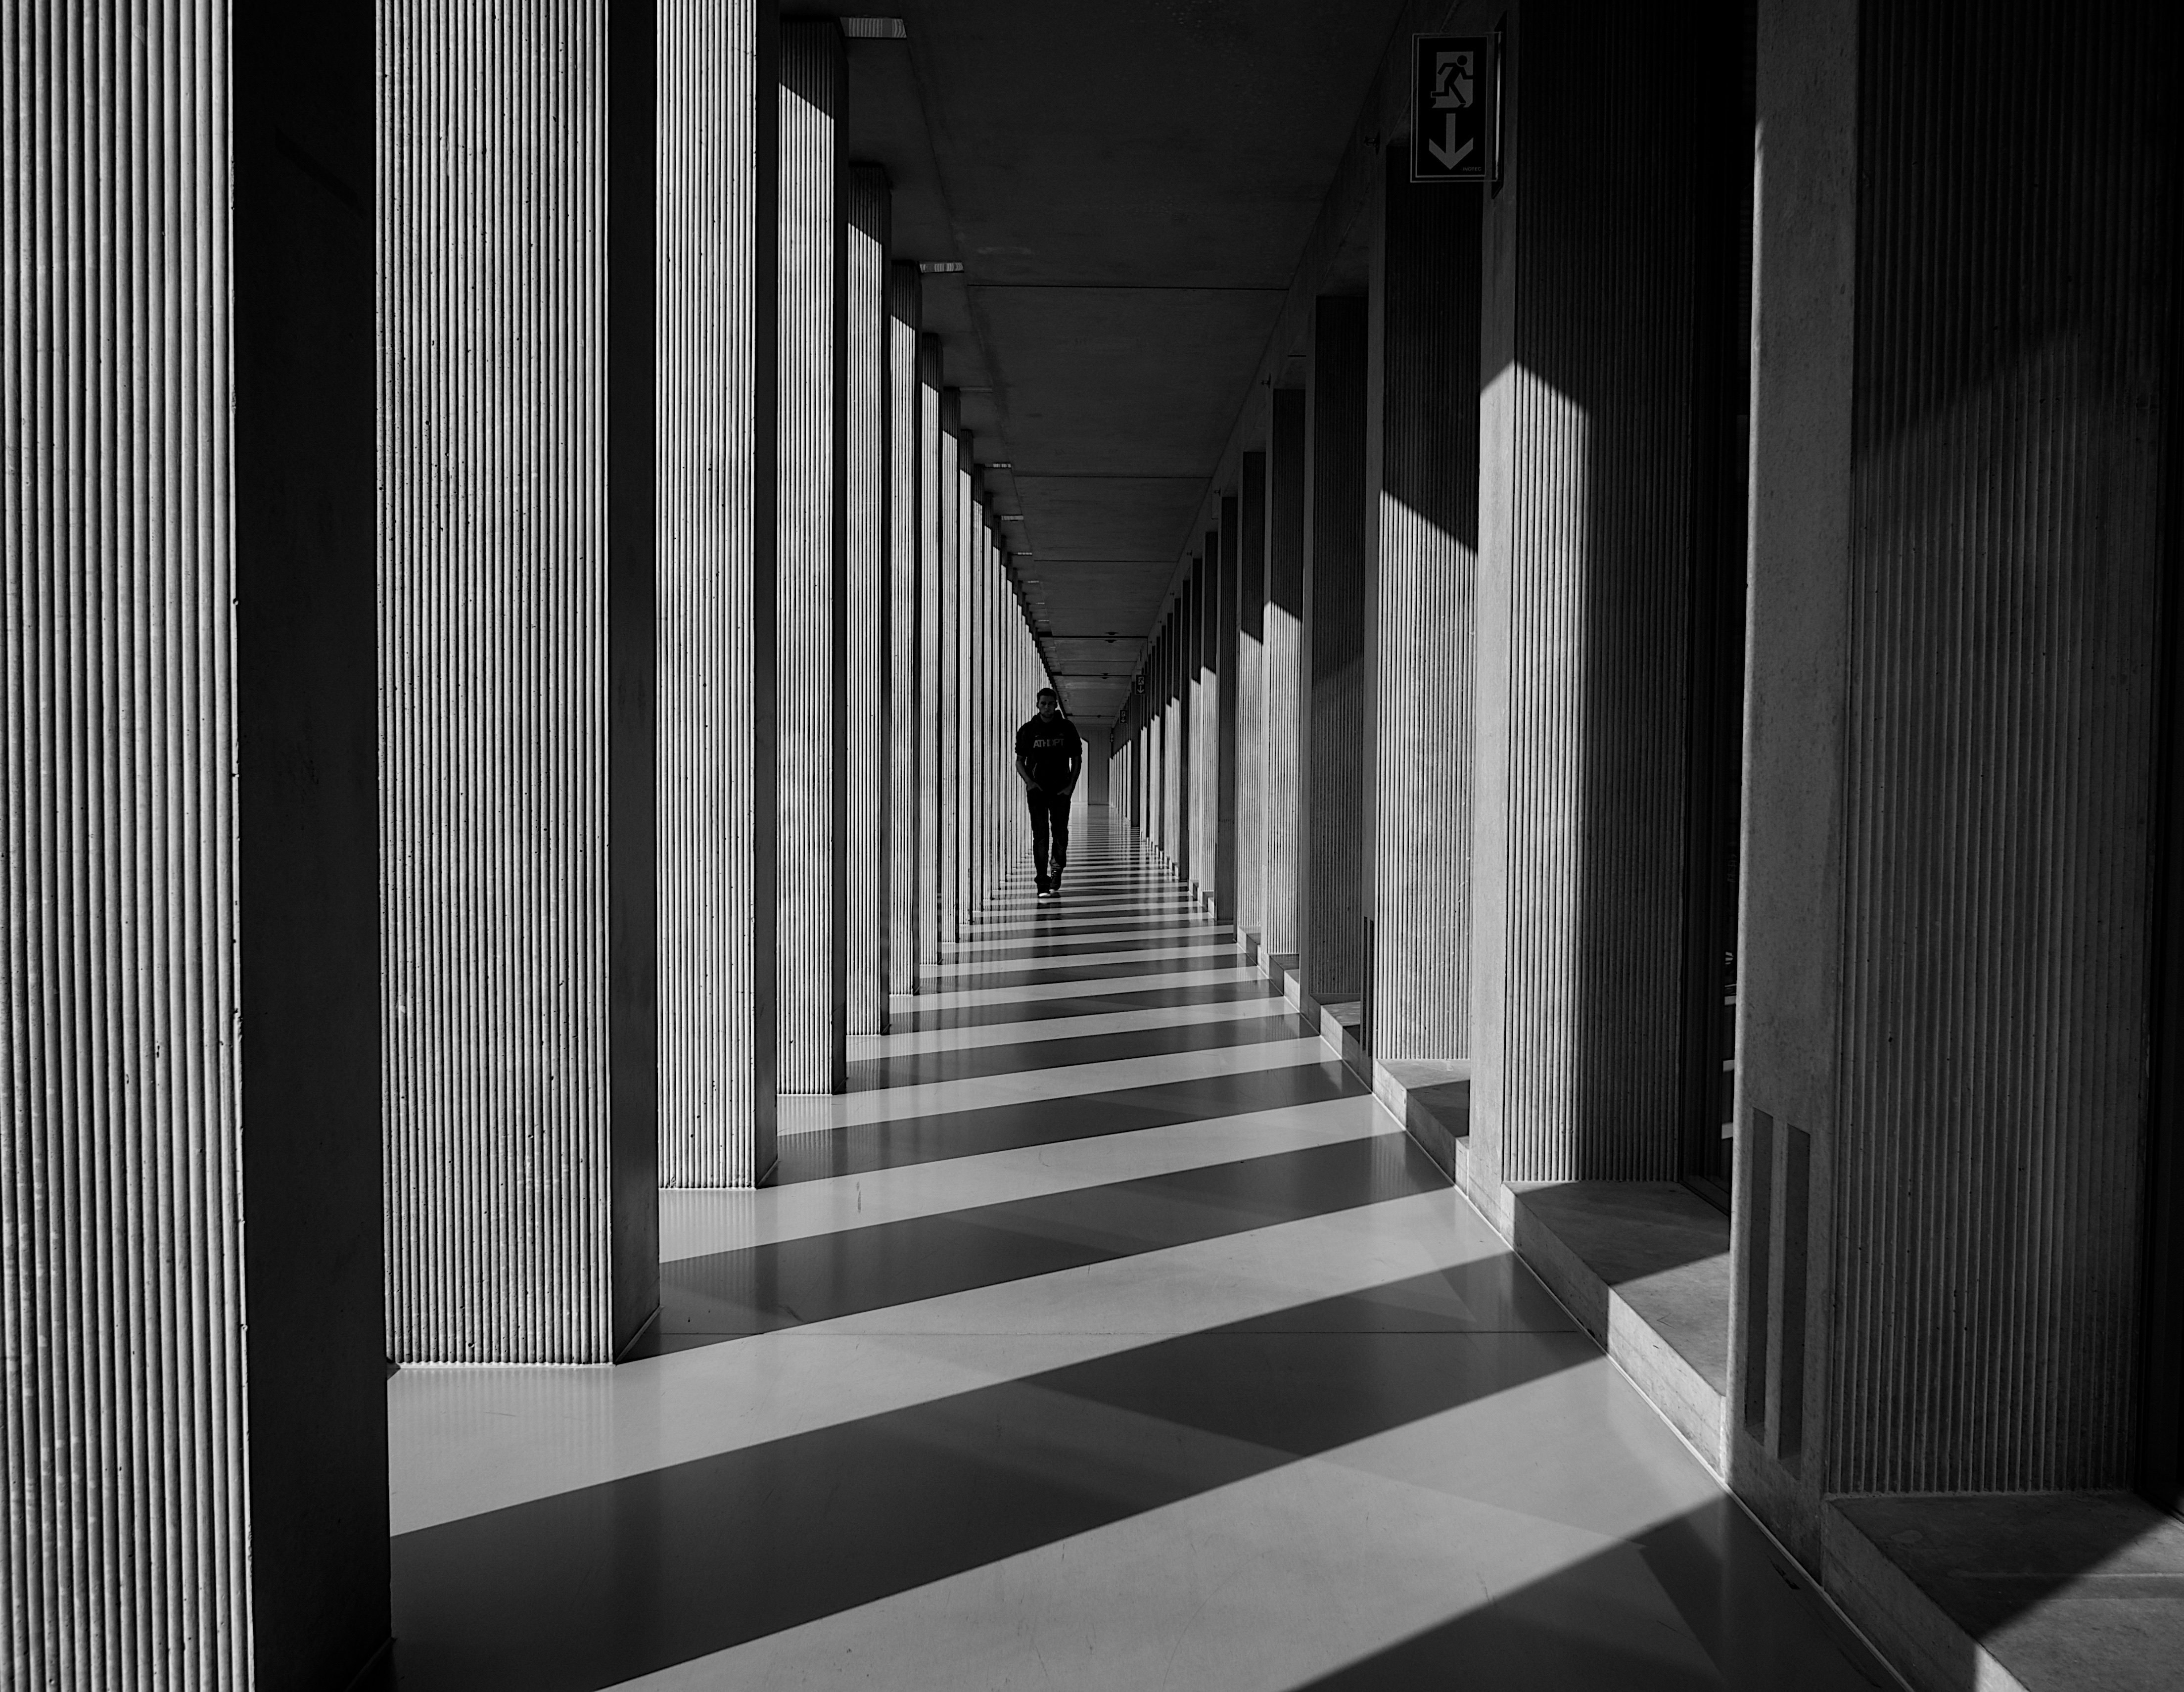
light, black and white, architecture, white, line, shadow, darkness, black, monochrome, interior design, symmetry, shape, monochrome photography